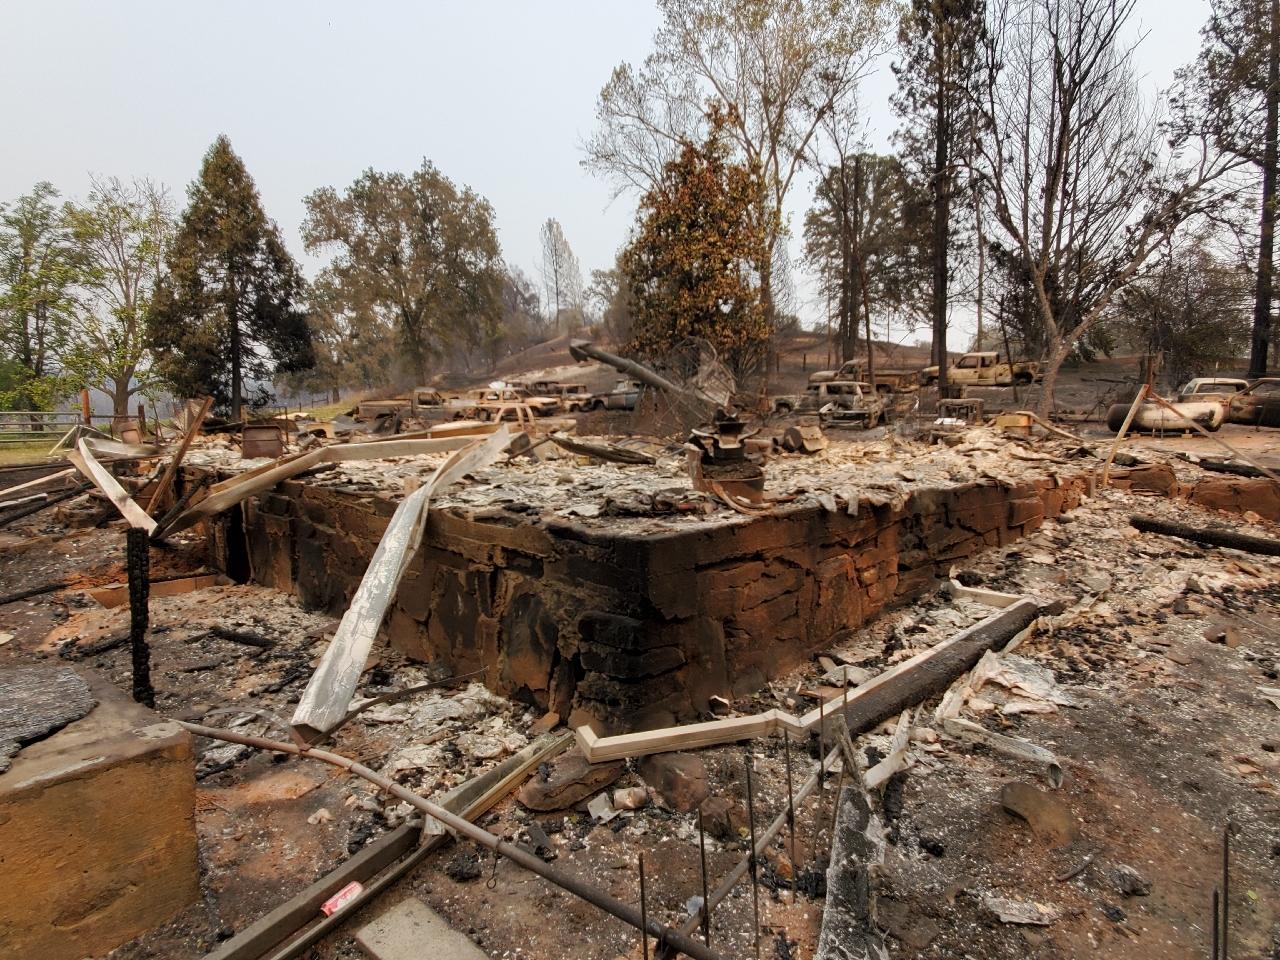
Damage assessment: destroyed